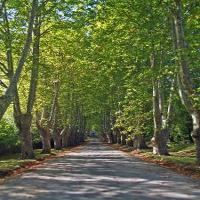
Weather: sun or clear